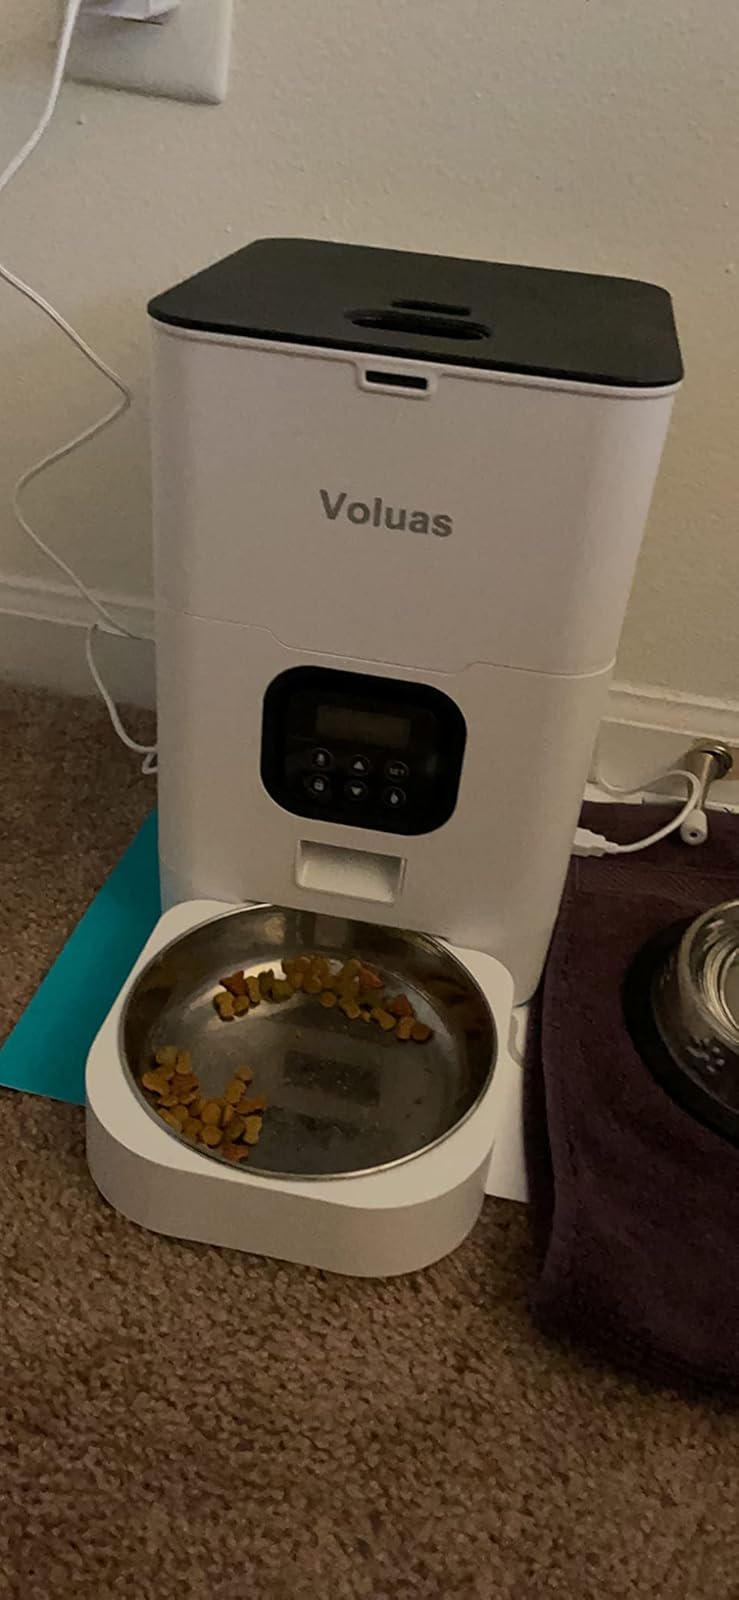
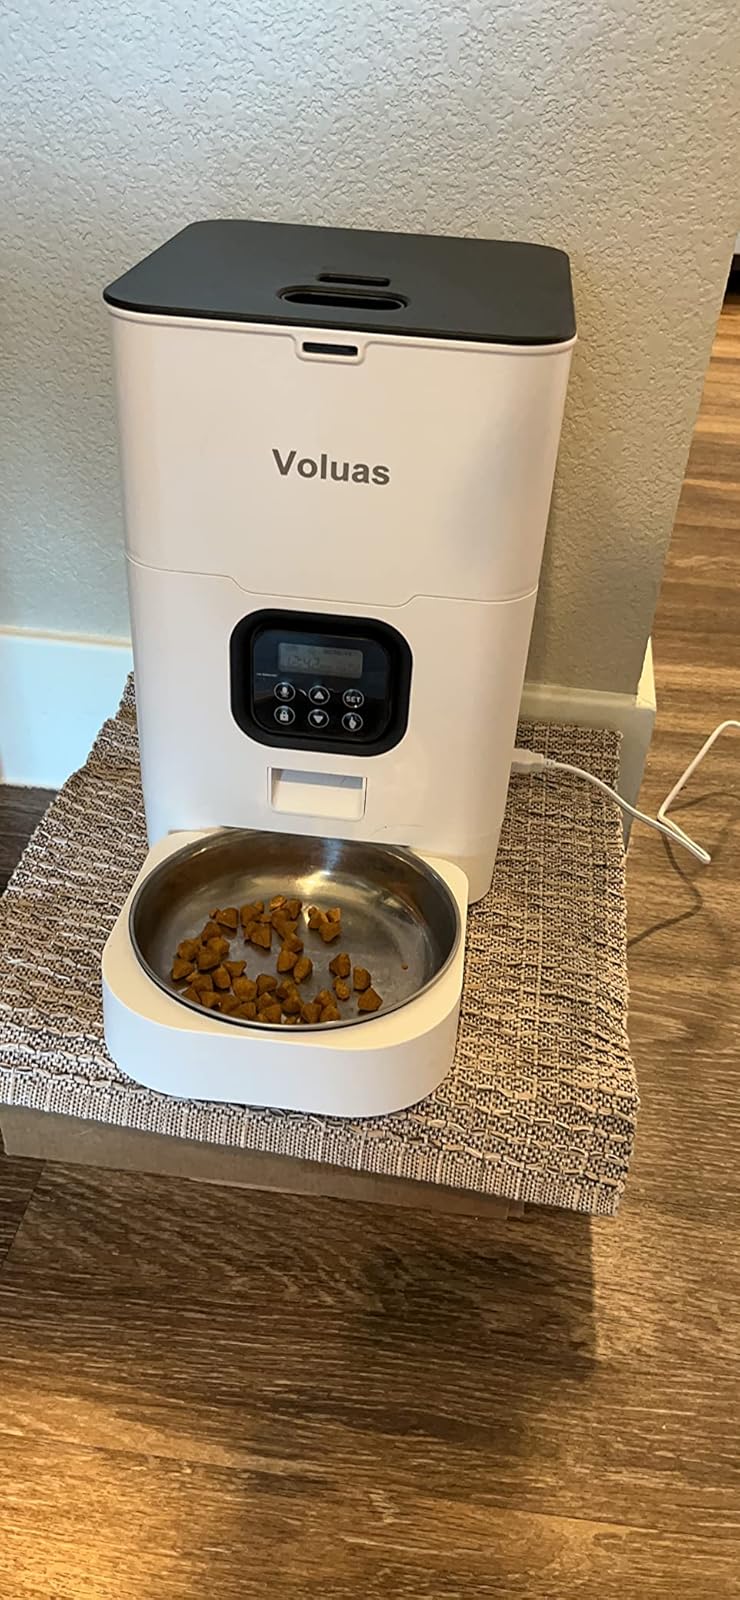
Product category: items_feeder
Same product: yes